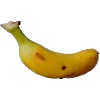
Label: Banana Lady Finger 1